Marion Holland

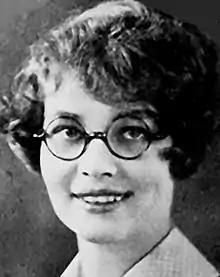
Marion Holland c. 1929

Marion Holland (July 17, 1908 – April 6, 1989) was an American children's book writer and illustrator from Washington, D.C. Her best-known books were "A Big Ball of String"; "No Children, No Pets"; "Billy Had a System"; and "The Secret Horse." "A Big Ball of String" (1958), which sold more than a million copies, was one of the six original Beginner Books published by Random House, along with "The Cat in the Hat" by Dr. Seuss.